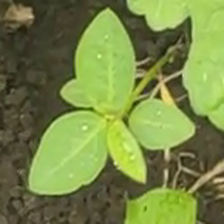
Weed species: Moti_dudhi(Euphorbia_geneculata_L)